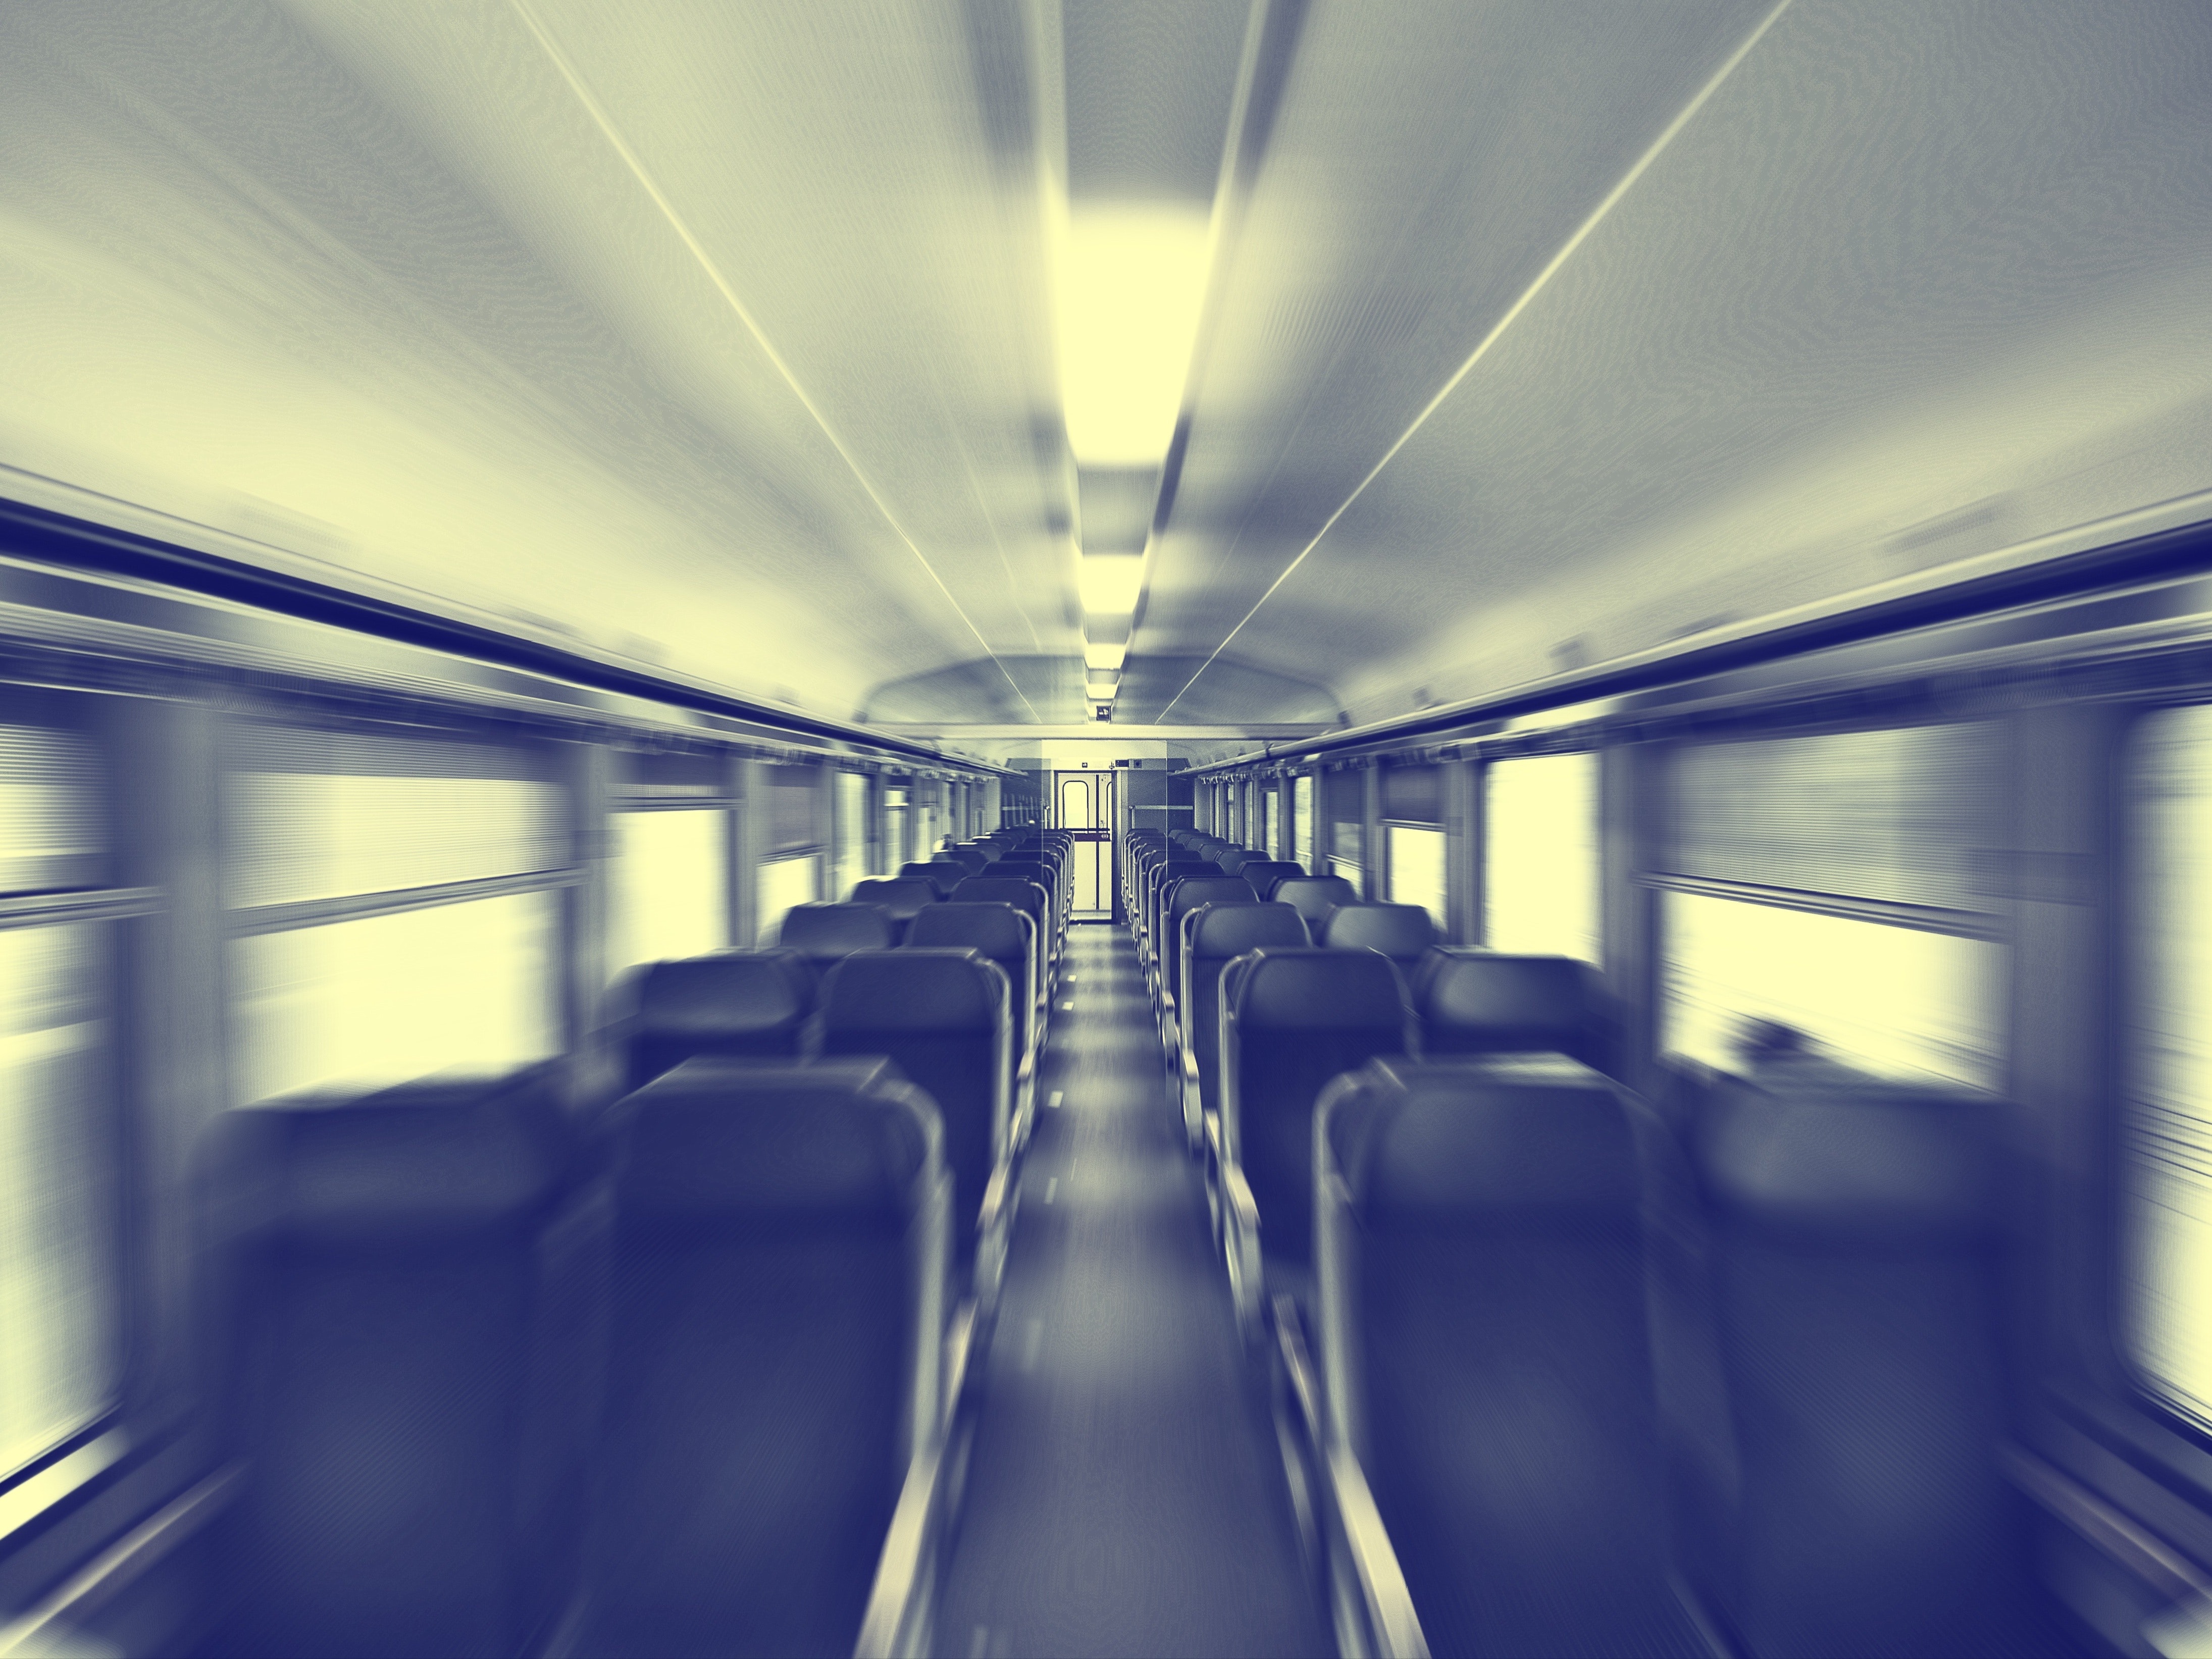
blue, transport, light, mode of transport, symmetry, line, public transport, sky, metropolitan area, architecture, metro, aisle, train, vehicle, Tints and shades, reflection, city, building